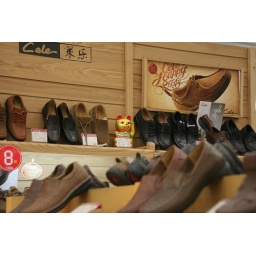
A cat in a shoes store